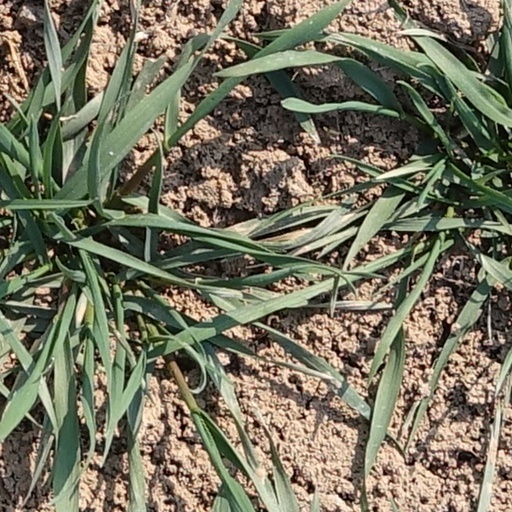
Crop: wheat